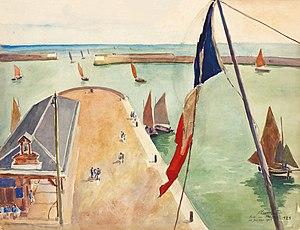
Port-en-Bessin, aquarelle
René Crevel est un décorateur, architecte et peintre français né le 23 février 1892 à Rouen et mort le 2 décembre 1971 à Villeneuve-Loubet.